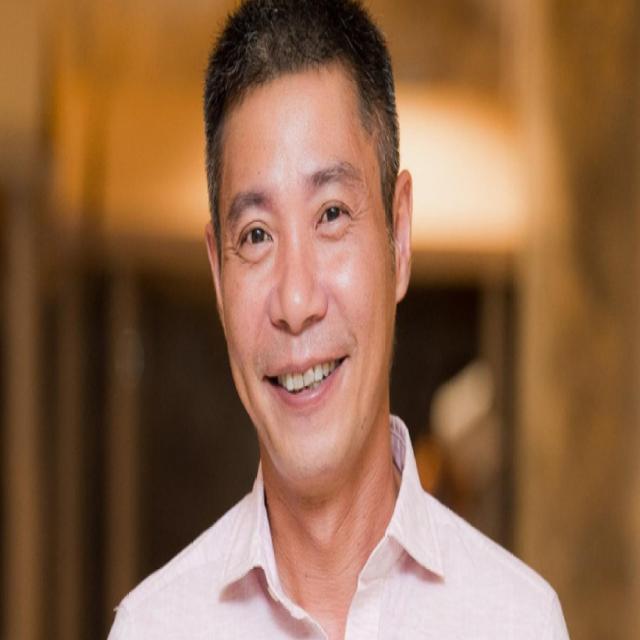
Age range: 45-64